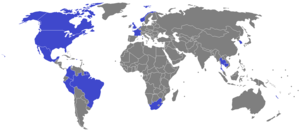
Pays visités au cours de l'émission Martin Weill.
Martin Weill est une émission de télévision française de reportages diffusée depuis le 11 décembre 2018 sur TMC. L'émission est présentée par Martin Weill et produite par Bangumi.